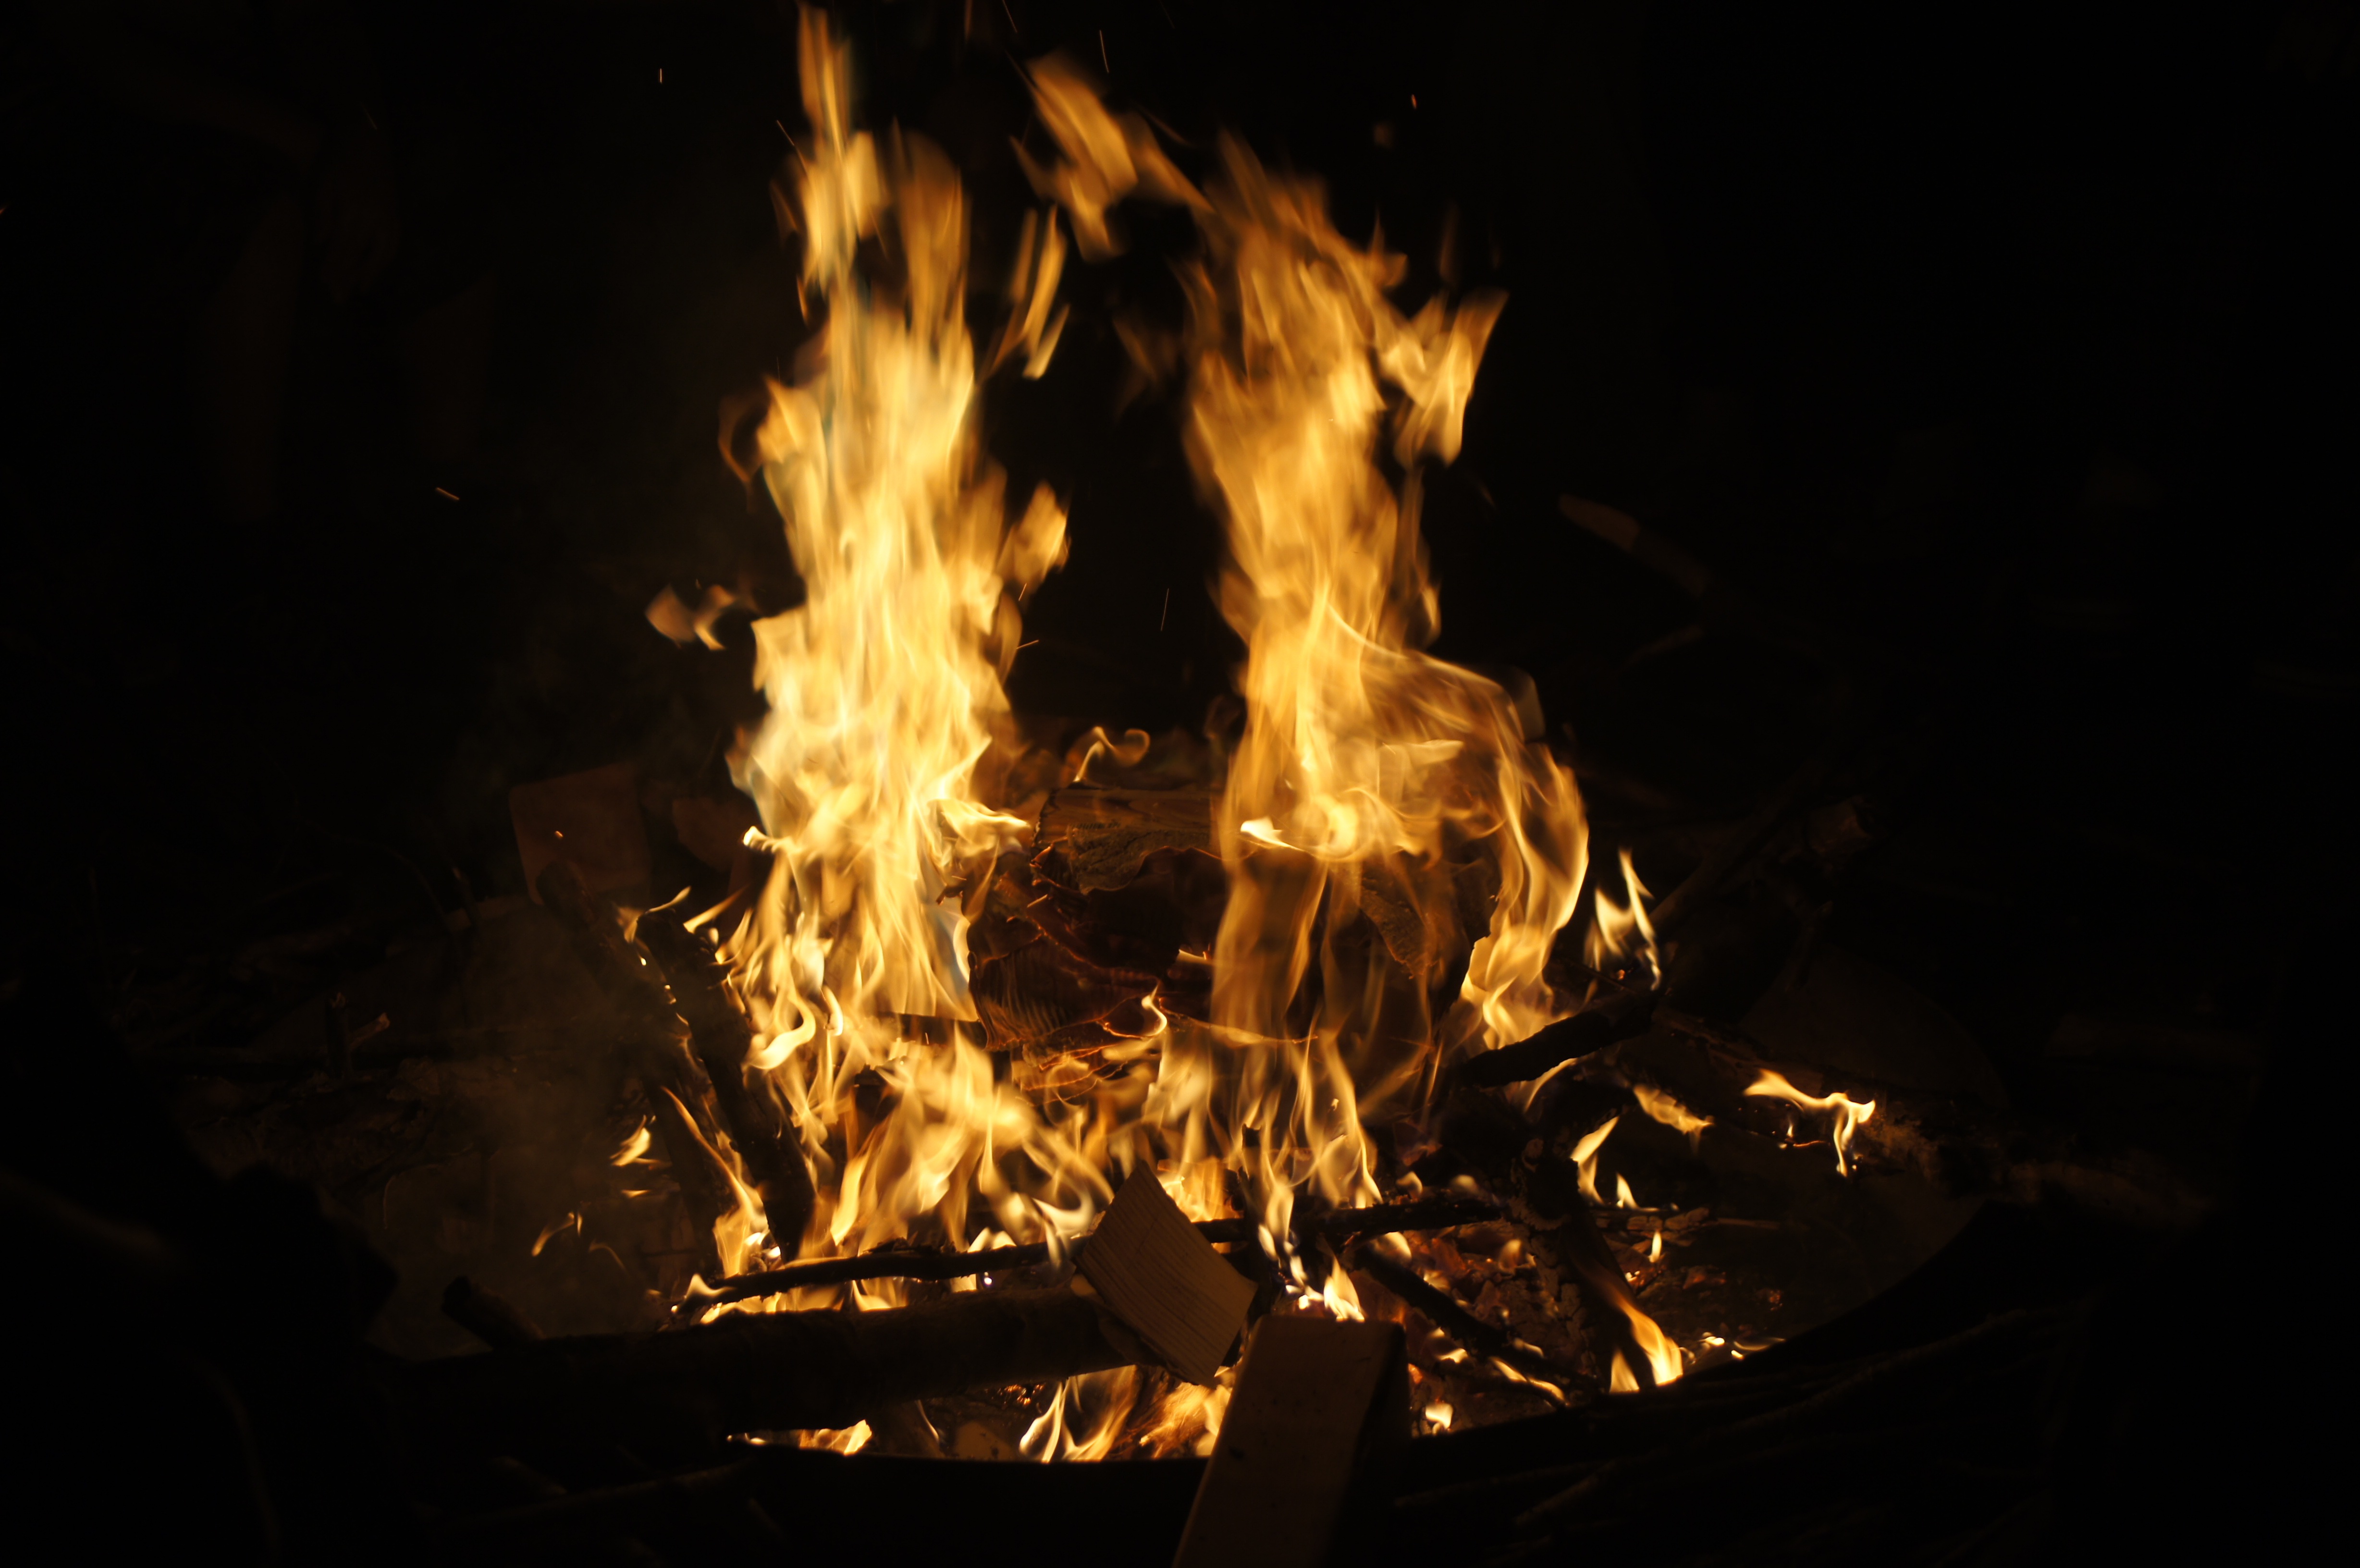
flame, fire, darkness, campfire, bonfire, camp fire, camp